John Purroy Mitchel

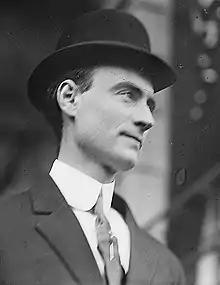
John Purroy Mitchel

As the 1913 mayoral election approached, the Citizens Municipal Committee of 107 set out to find a candidate that would give New York "a non-partisan, efficient and progressive government." They were assisted in this endeavor by the Fusion Executive Committee, led by Joseph M. Price of the City Club of New York. After nine ballots, Mitchel was nominated as a candidate for mayor. During his campaign, Mitchel focused on modernizing and fighting corruption in the city government.